Petrevene

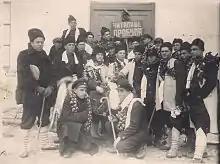
Young men after taking part in the ritual of "koleduvane" on behalf of the Probuda Community Cultural Center, 1930.

The relationship between the Christian and the Pomak parts of the population has been uneven. In 1820 the head of the Karlukovo monastery, Kalinik, warned some of the local Pomaks to respect the Christian part of the population since the Russians would come someday. After that, some Pomaks from the region of Lovech complained to the authorities that Kalinik was going to invite Russian troops to Bulgaria. The word "pomak" appeared for the first time in written in connection with this incident.